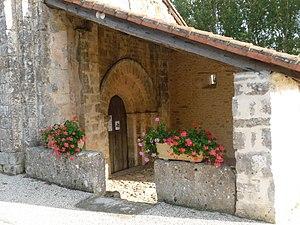
Eglise de St-Gourson, Charente, France
Saint-Gourson est une commune du Sud-Ouest de la France, située dans le département de la Charente.